College Park Airport

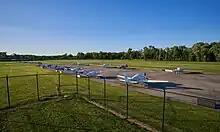
Planes parked at the College Park airport with the runway on the background.

The road to the airport is named in honor of Corporal Frank S. Scott, who was the first US enlisted man to die in a military aircraft, an accident which occurred at this airfield.